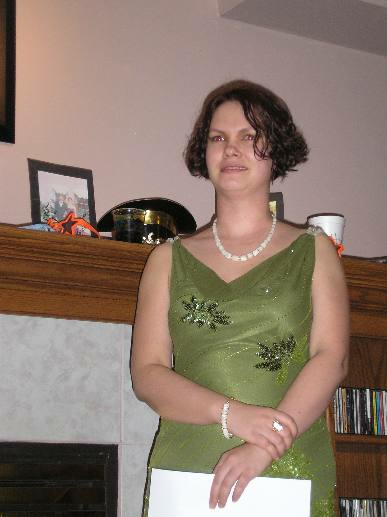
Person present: Yes